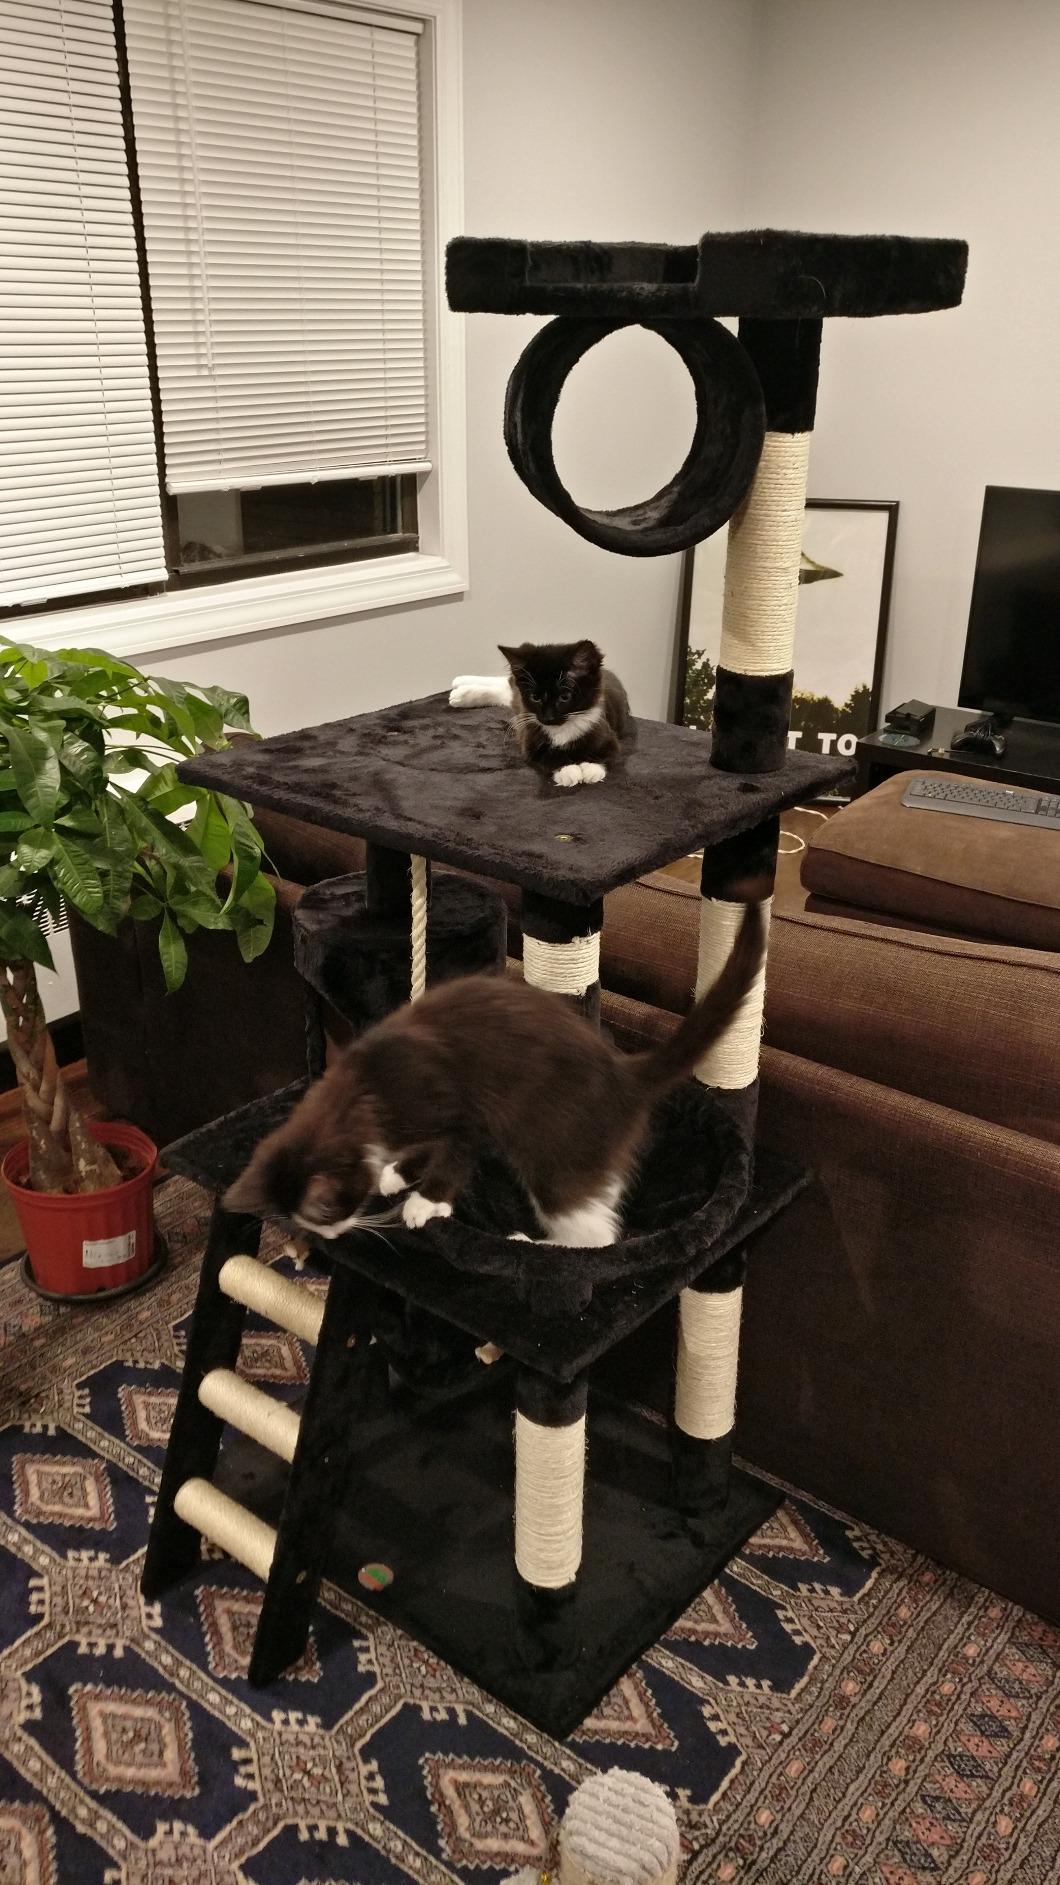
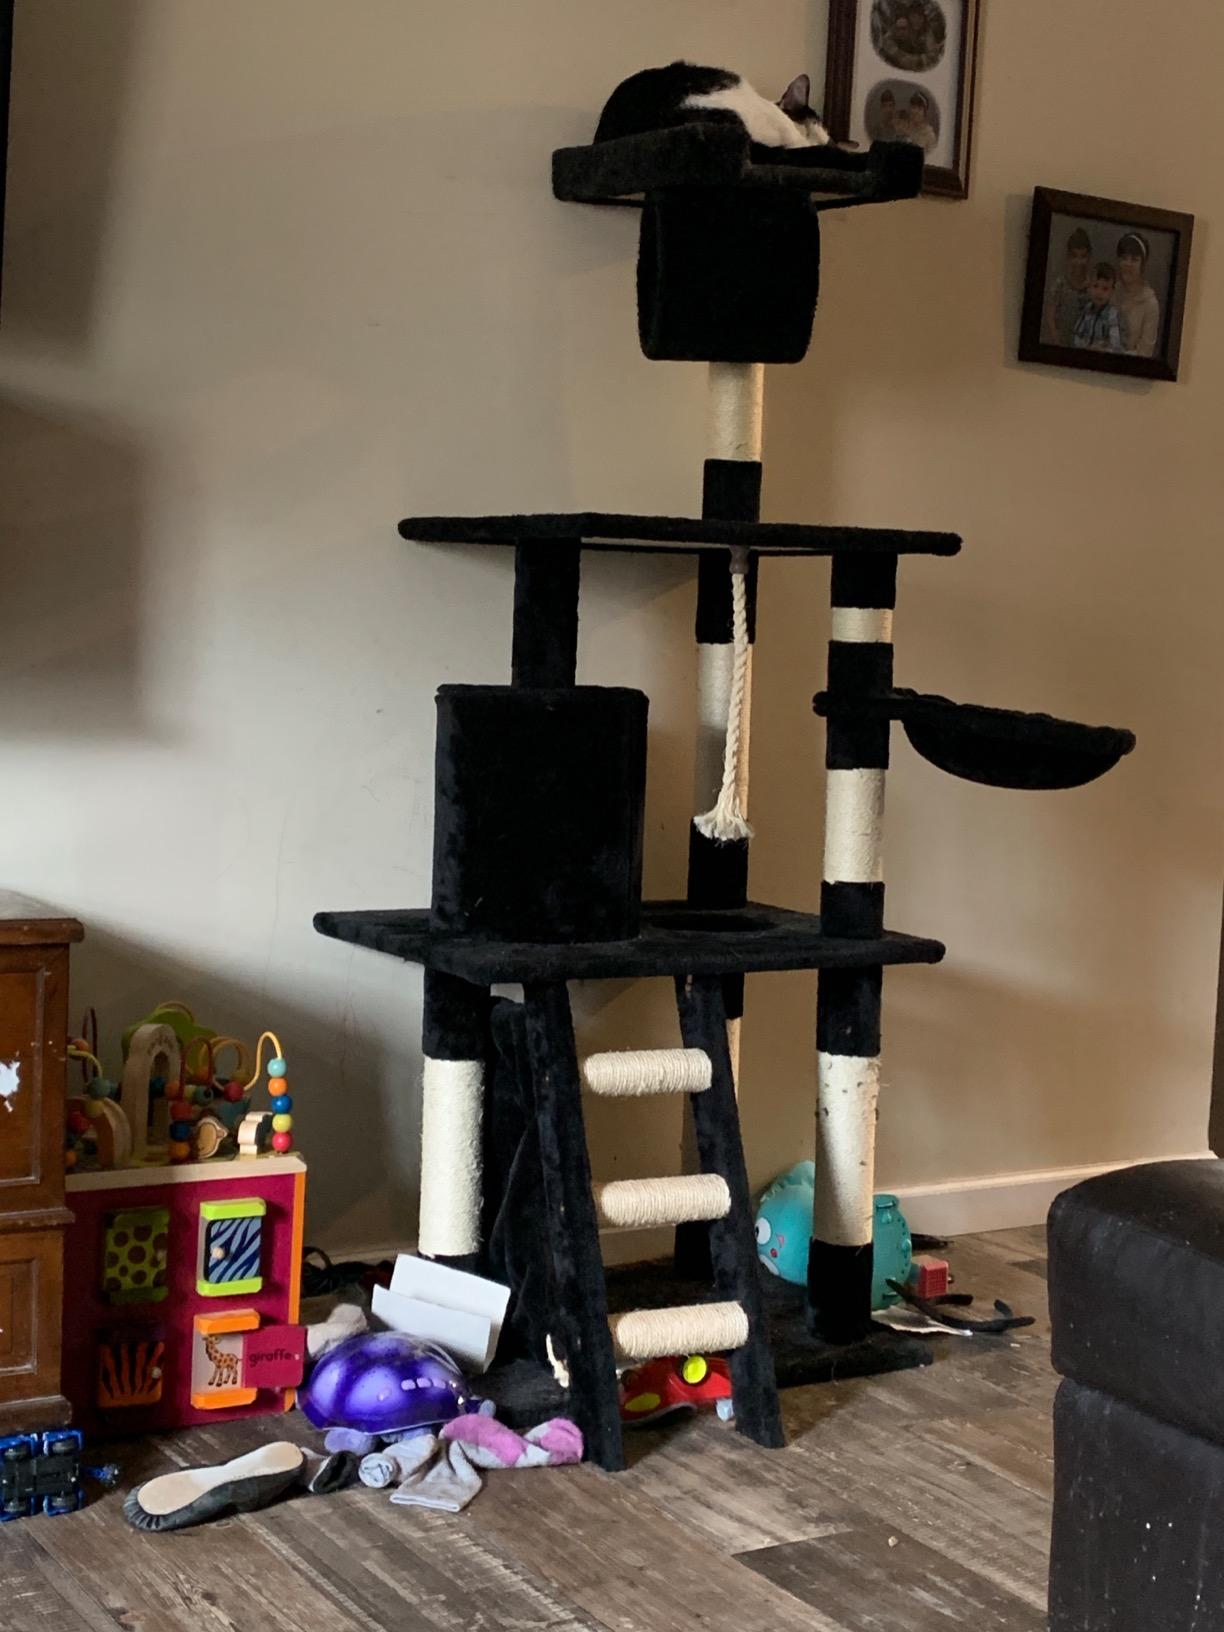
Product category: items_cat tree
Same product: yes